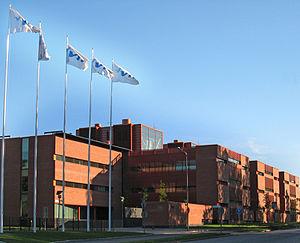
Espoo est la deuxième ville de Finlande. Bordant Helsinki à l'ouest, son centre est distant de seulement 15 kilomètres du centre-ville de la capitale. 8,9 % des habitants de la ville sont de langue suédoise, 5,2 % sont allophones. Espoo fait partie, avec Helsinki, Vantaa et Kauniainen, du Grand Helsinki qui regroupe un million d'habitants.
Le Centre de Recherche Technique de Finlande est un organisme de recherche sous contrat, qui dépend du ministère du commerce et de l'industrie de Finlande.